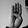
ASL letter: B